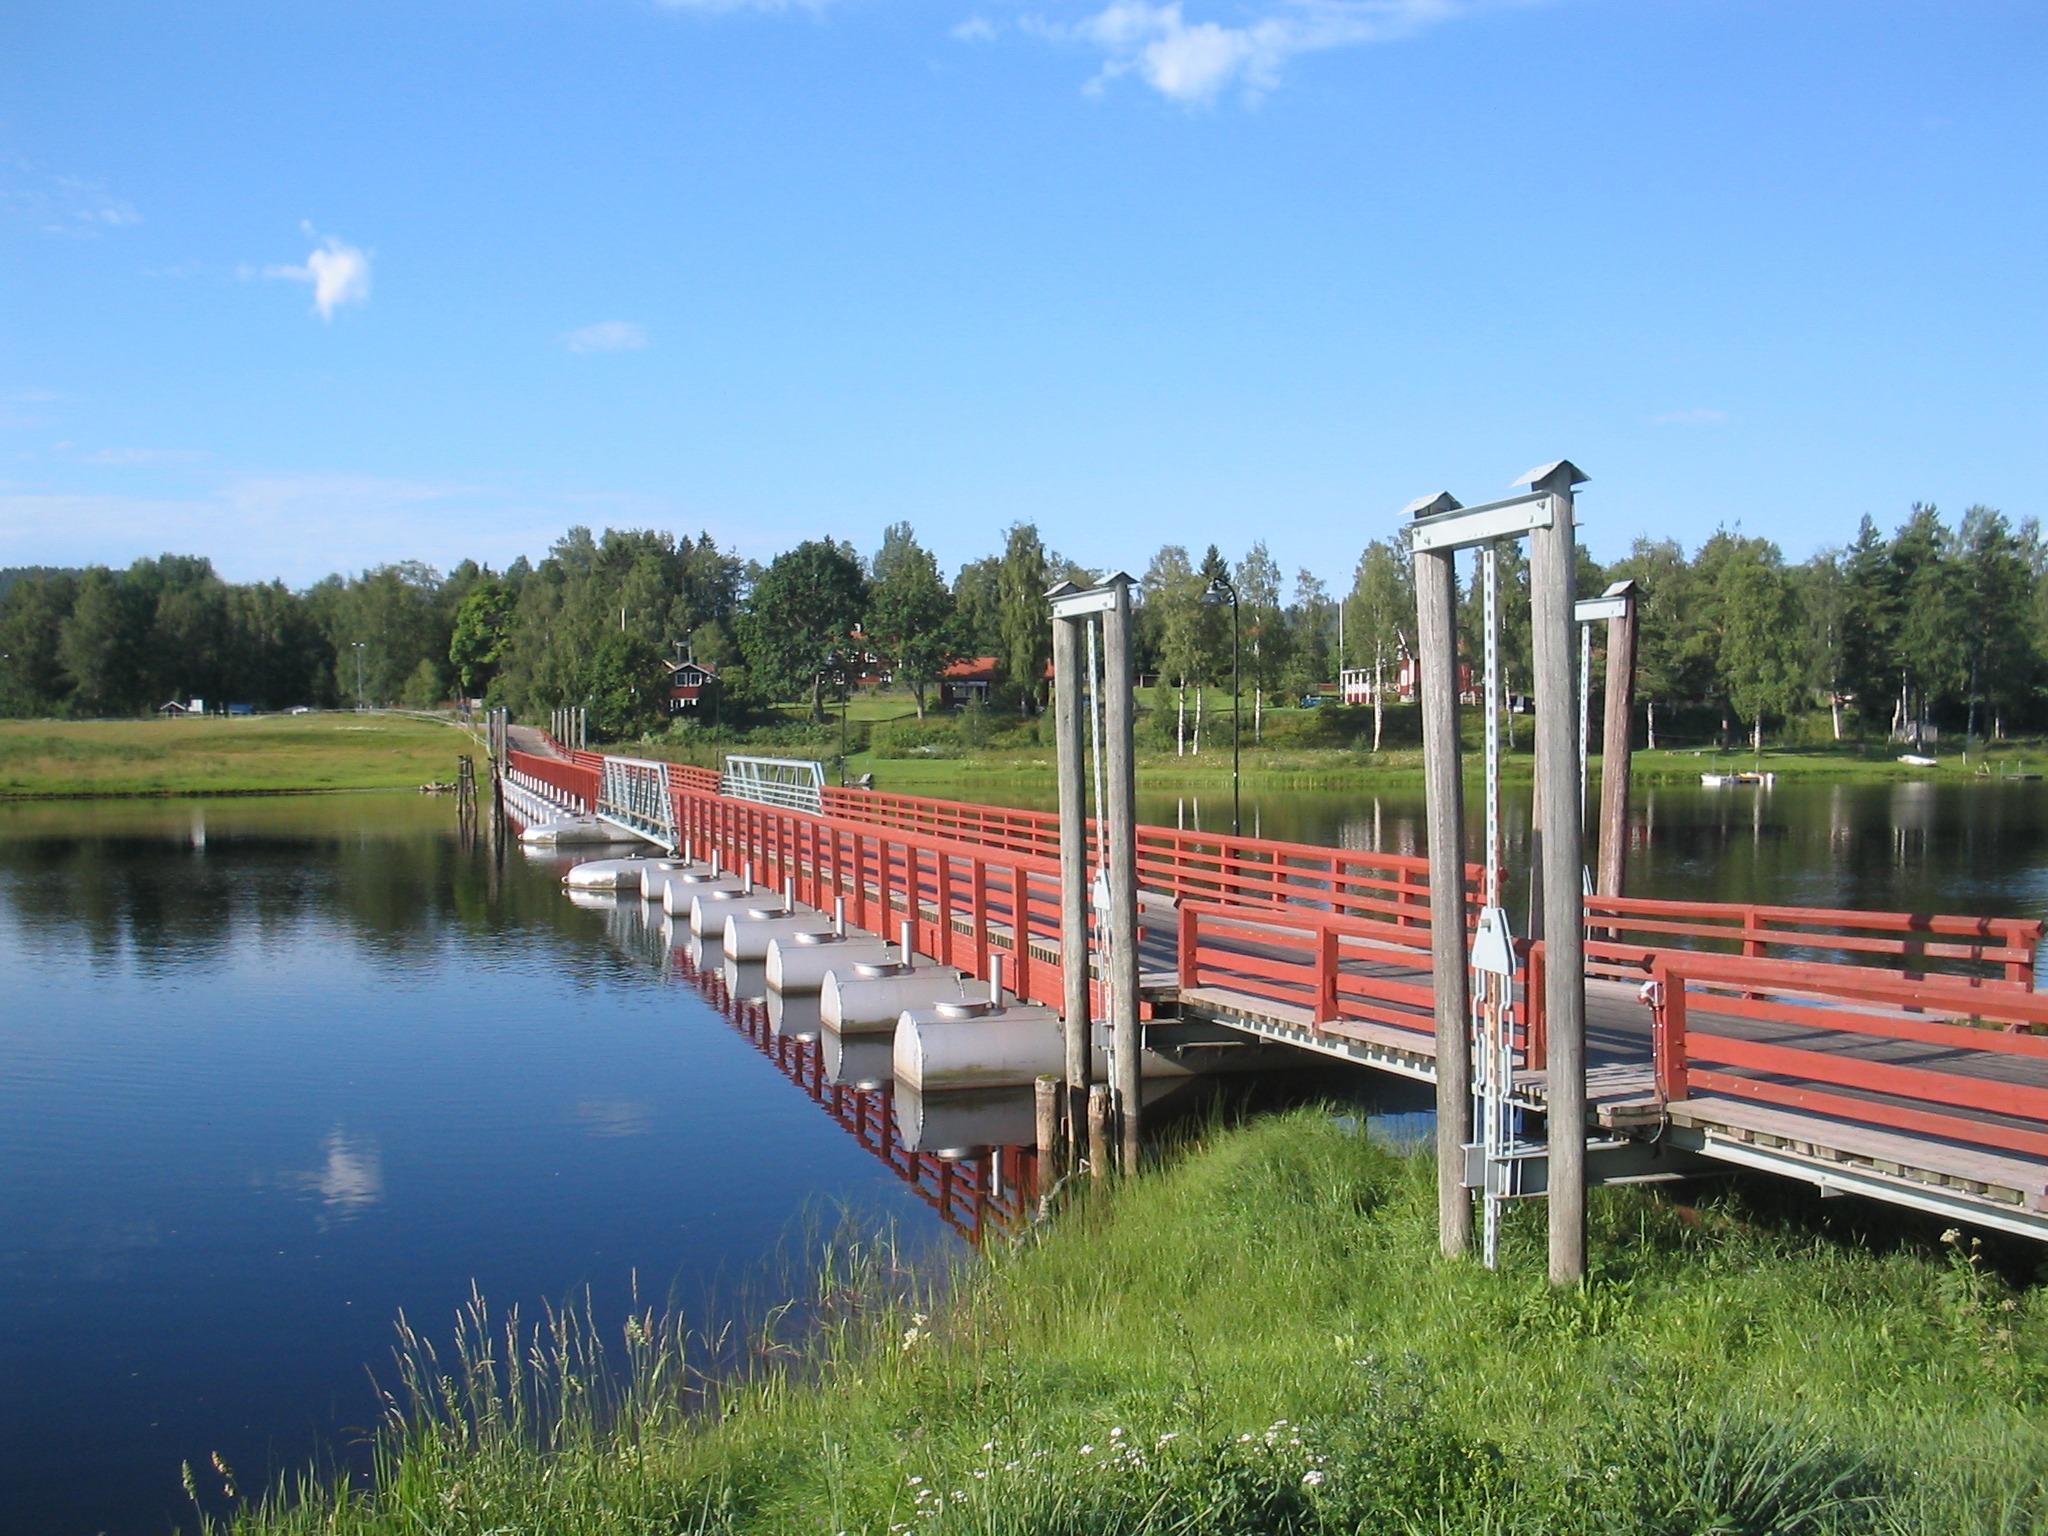
tree, water, nature, dock, bridge, lake, walkway, summer, reservoir, waterway, sky blue, the valleys, pontoon bridge, gagnef